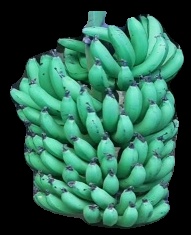
Variety: pachbale
Grade: grade1